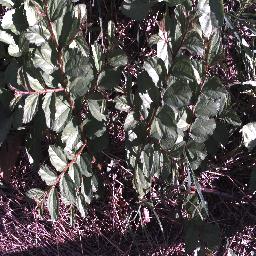
Label: chinee_apple